J. Marion Shull

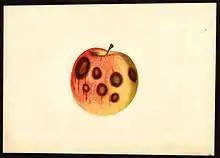
Watercolor of Rome apple by J. Marion Shull.

Shull's 1931 book "Rainbow Fragments: A Garden Book of the Iris" covers the history of iris breeding, cultivation tips, and hybridization techniques in Shull's characteristically "flowery and poetic" prose. It is one of the earliest books to include color plates of irises (along with black-and-white photos showing different aspects of iris cultivation), and Shull himself painted the eight color plates, which are placed before the title page. These plates show a total of 18 different iris cultivars by various breeders (including Shull's Maori Princess, Julia Marlowe, Elaine, Sequoiah, and Morning Splendor), most placed against a plain black or pale background. Although out of print, it continues to be of value to breeders for its precise descriptions of irises grown in the first third of the 20th century, and it is also sought after for Shull's elegant color illustrations. Shull also produced some illustrations for publications such as "Country Life" and "Ladies' Home Journal".